Derek Jones (musician)

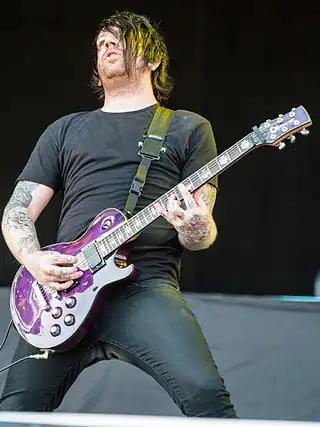
Jones at Rock im Park 2014

Derek Jones (June 5, 1984 – April 21, 2020) was an American musician, best known as the rhythm guitarist and often co-lead vocalist for the post-hardcore band Falling in Reverse. He was also previously the guitarist of A Smile from the Trenches until his departure in 2010.